List of films considered the worst

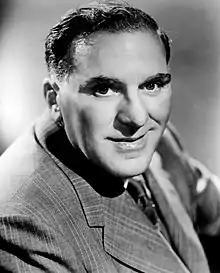
Actor William Bendix, who played The Great Bambino in "The Babe Ruth Story" (1948), cited as one of the worst biopics ever made.

"The Babe Ruth Story" is a 1948 baseball film biography of Babe Ruth, starring William Bendix, Claire Trevor and Sam Levene. "The New York Times" describes it as "the "Plan 9 from Outer Space" of baseball biopics". It was rushed into release while Ruth was still alive. One infamous scene features Ruth promising a dying child that he will hit two home runs. The child is subsequently cured of his ailments after Ruth delivers on the promise.